High church Lutheranism

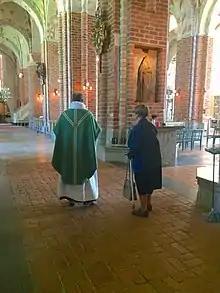
Priest in the interior of the Strängnäs Cathedral

"High church" Lutheranism is a movement that began in 20th-century Europe and emphasizes worship practices and doctrines that emphasize the sacraments and liturgy, along with a robust devotional life. In the more general usage of the term, it describes the general "high church" characteristics of Lutheranism in Nordic and Baltic countries such as Sweden, Finland, Estonia and Latvia. The mentioned countries have more markedly preserved pre-Reformation, Catholic traditions and eschewed Reformed theology. From the earliest part of its development, Lutheranism as a whole has employed elaborate liturgies and ornate sacred art. Lutheranism has viewed its faith and practice as "deeply and fundamentally catholic". It is closely related to the concept of Evangelical Catholicism, which emphasizes the catholicity of Lutheranism.